Corey Lewandowski

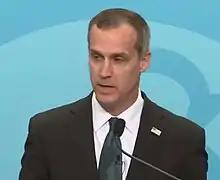
Lewandowski in 2017

Corey R. Lewandowski (born September 18, 1973) is an American political operative, lobbyist, political commentator and author who is politically associated with Donald Trump. He was the first campaign manager of Trump's 2016 presidential campaign and was dismissed by Trump during the Republican Primary. He later became a political commentator for One America News Network (OANN) and Fox News.